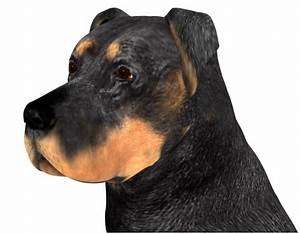
Label: dog